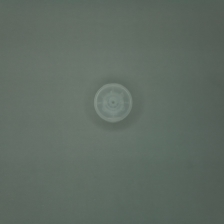
Color: white/transparent
Cap type: flip-top cap